Mesopotamia, Argentina

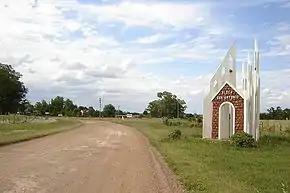
Humid plain in Aldea San Antonio, Entre Ríos.

With the exception of Misiones Province which receives abundant precipitation throughout the year, precipitation is slightly higher in summer than in winter and generally decreases from east to west and from north to south. Average annual precipitation ranges from less than in the southern parts to approximately in the eastern parts of Misiones province. Summers (December–February) are one of the most humid seasons with an average precipitation of in these months although it can range from a low of to a high of . Most of the rainfall during summer falls during convective thunderstorms. Fall (March–May) is one of the rainiest seasons with many places receiving over . This can vary from a high of in Misiones province to less than . As in summer, much of the precipitation falls during convective thunderstorms. Winter (June–August) is the driest season with a mean precipitation of only . Mean winter precipitation ranges from less than in the west to over in the eastern parts. Unlike summer and spring where precipitation mainly falls from convective thunderstorms, most of the precipitation during winter comes from frontal systems, particularly the Sudestada which often bring long periods of precipitation, cloudiness, cooler temperatures and strong winds. Spring (September–November) is similar to fall, with a mean precipitation of .